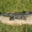
Label: crocodile